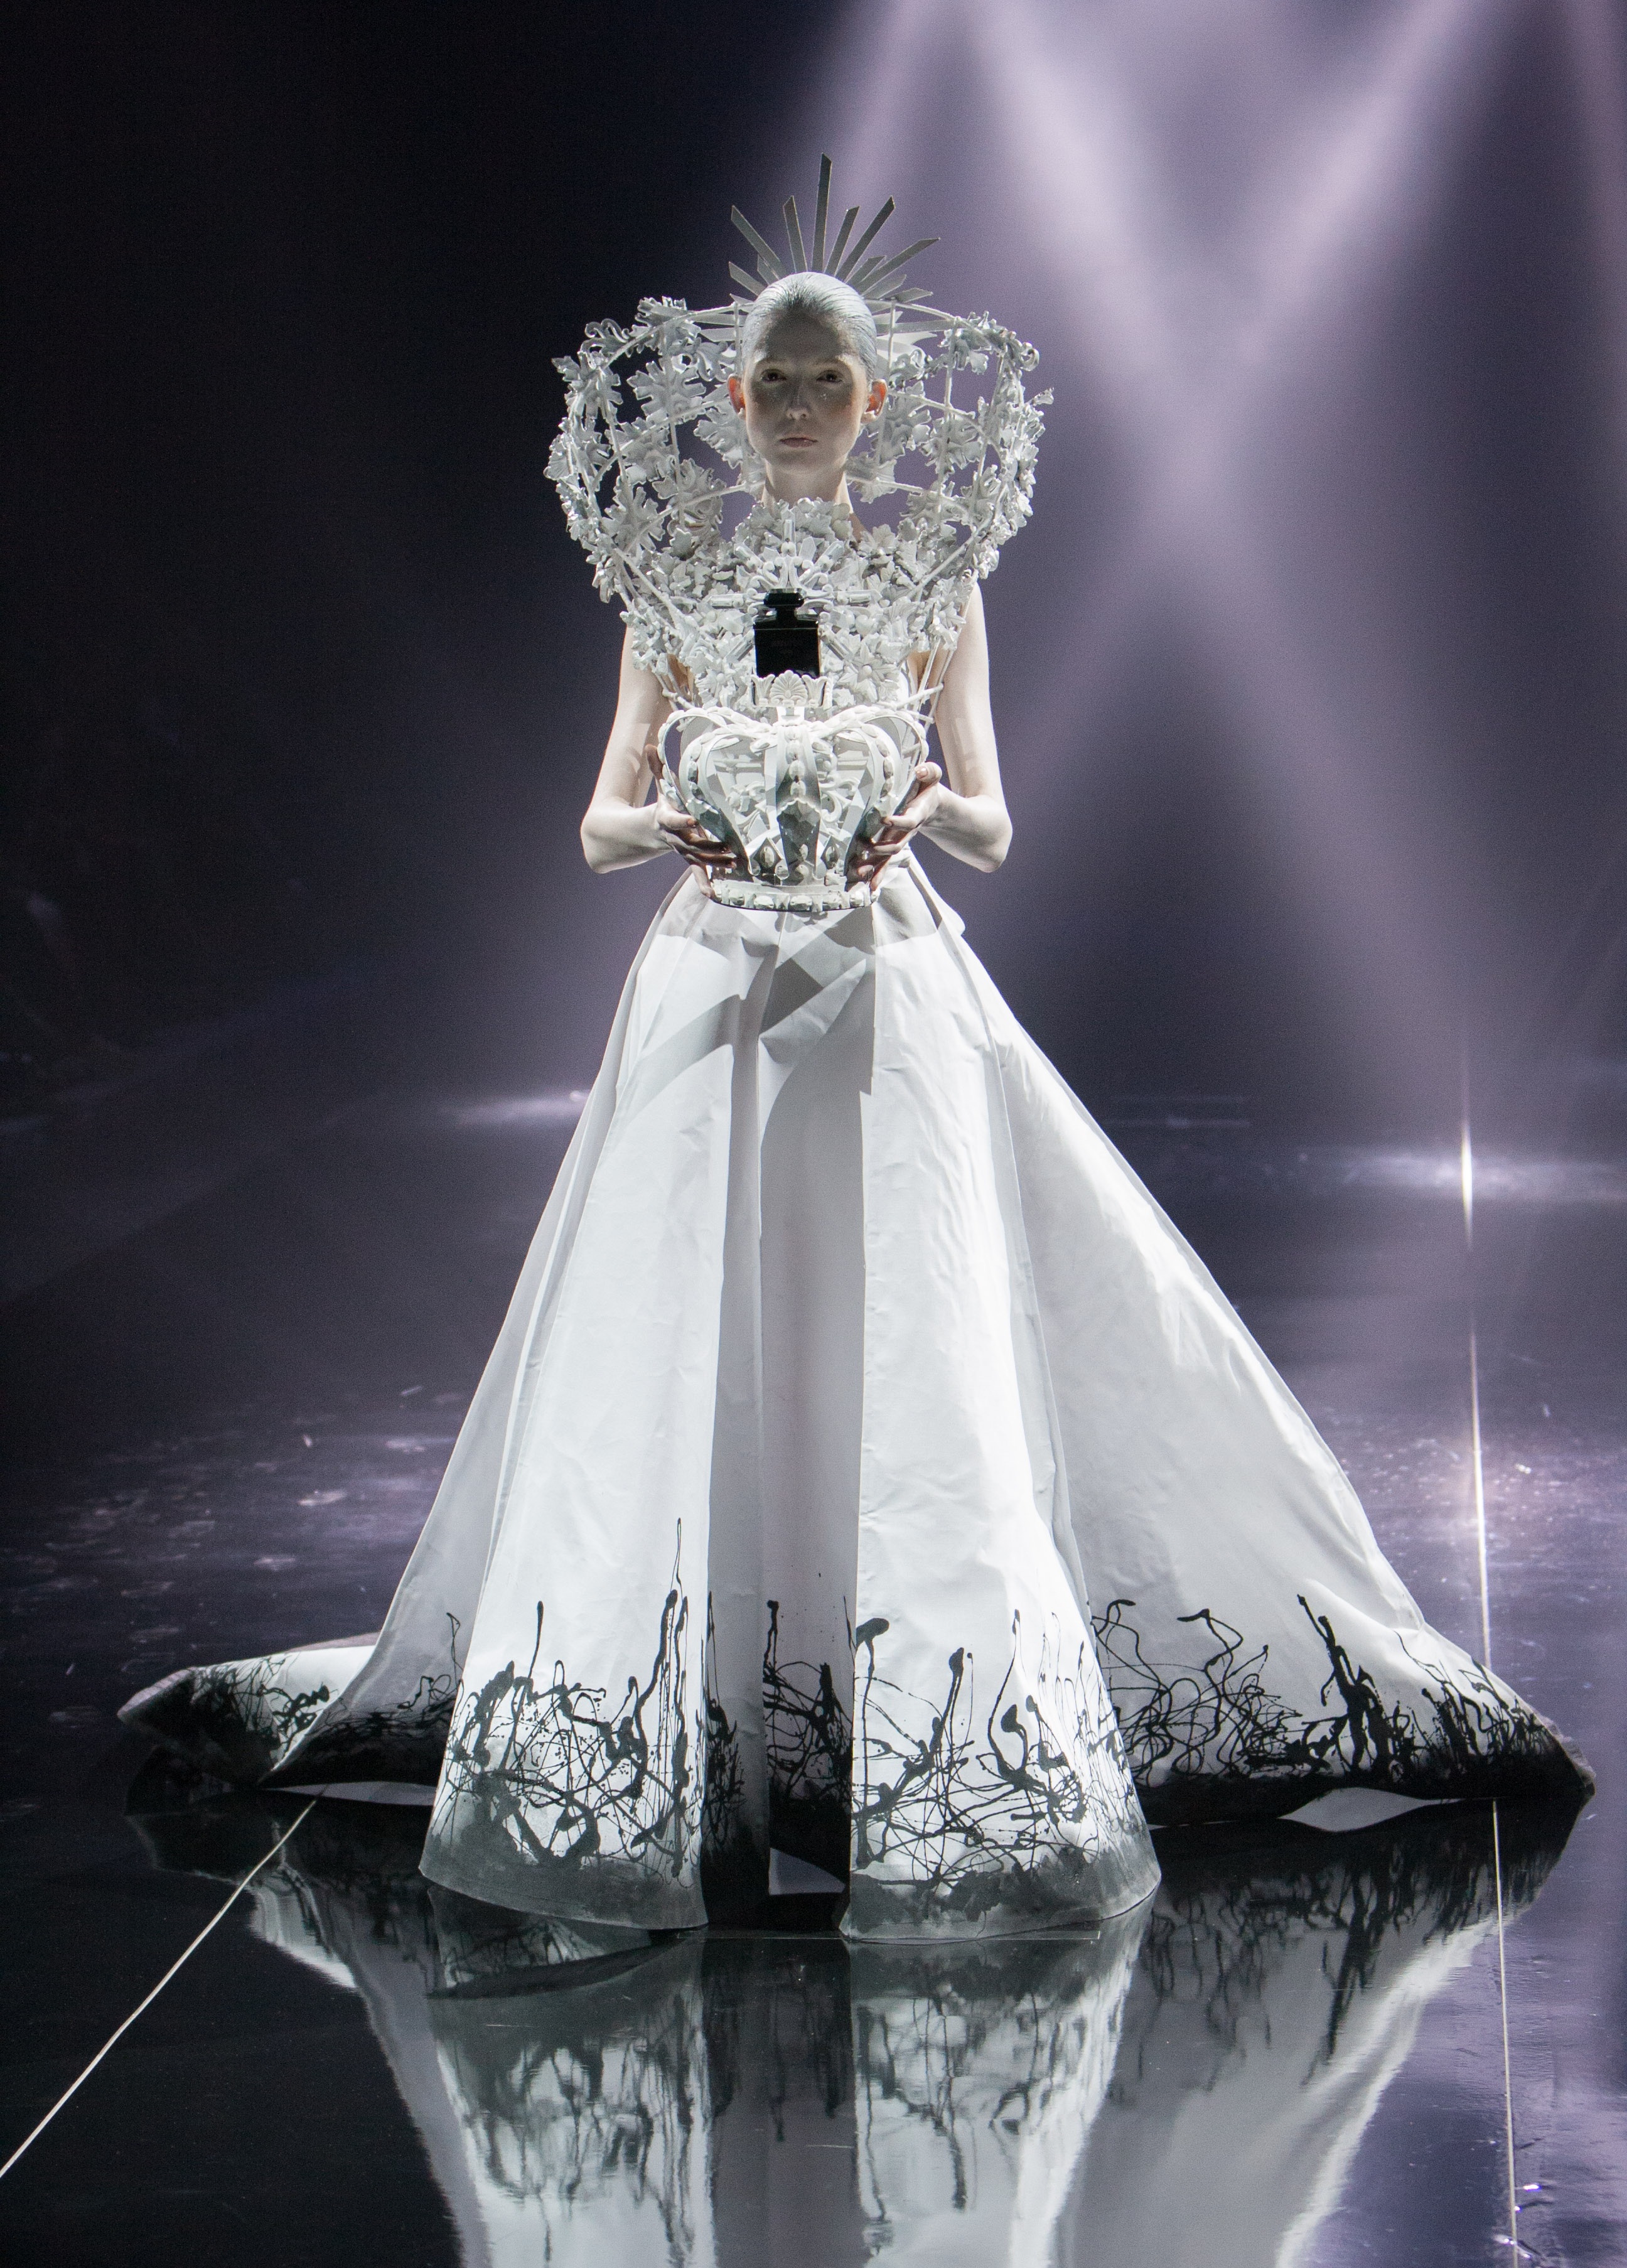
girl, woman, female, model, collection, fashion, clothing, bride, catwalk, designer, dress, design, women, runway, style, elegant, clothes, gown, elegance, wear, gorgeous, veil, stylish, vogue, fashionable, haute couture, fashion show